Siena Baptistery of San Giovanni

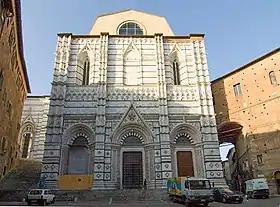
Façade of the baptistry

The Battistero di San Giovanni (Italian: "Baptistry of St. John") is a religious building in Siena, Italy. It is in the square with the same name, near the final spans of the choir of the city's cathedral.